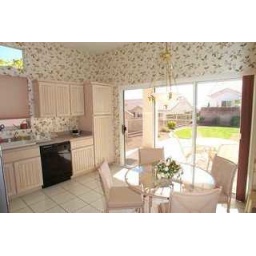
Eat in kitchen, Lots of storage space, as you can see by the wall paper you can be creative in your decorating.